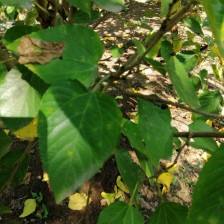
Variety: WhiteKing